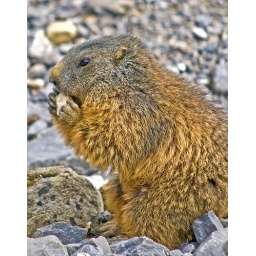
taken on holiday in Switzerland such a cute animal using my sigma 50-150 lens